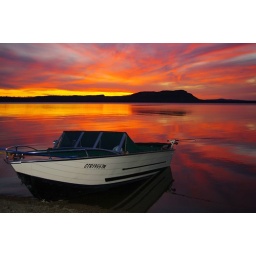
Uncle Tom's boat and fire in the sky